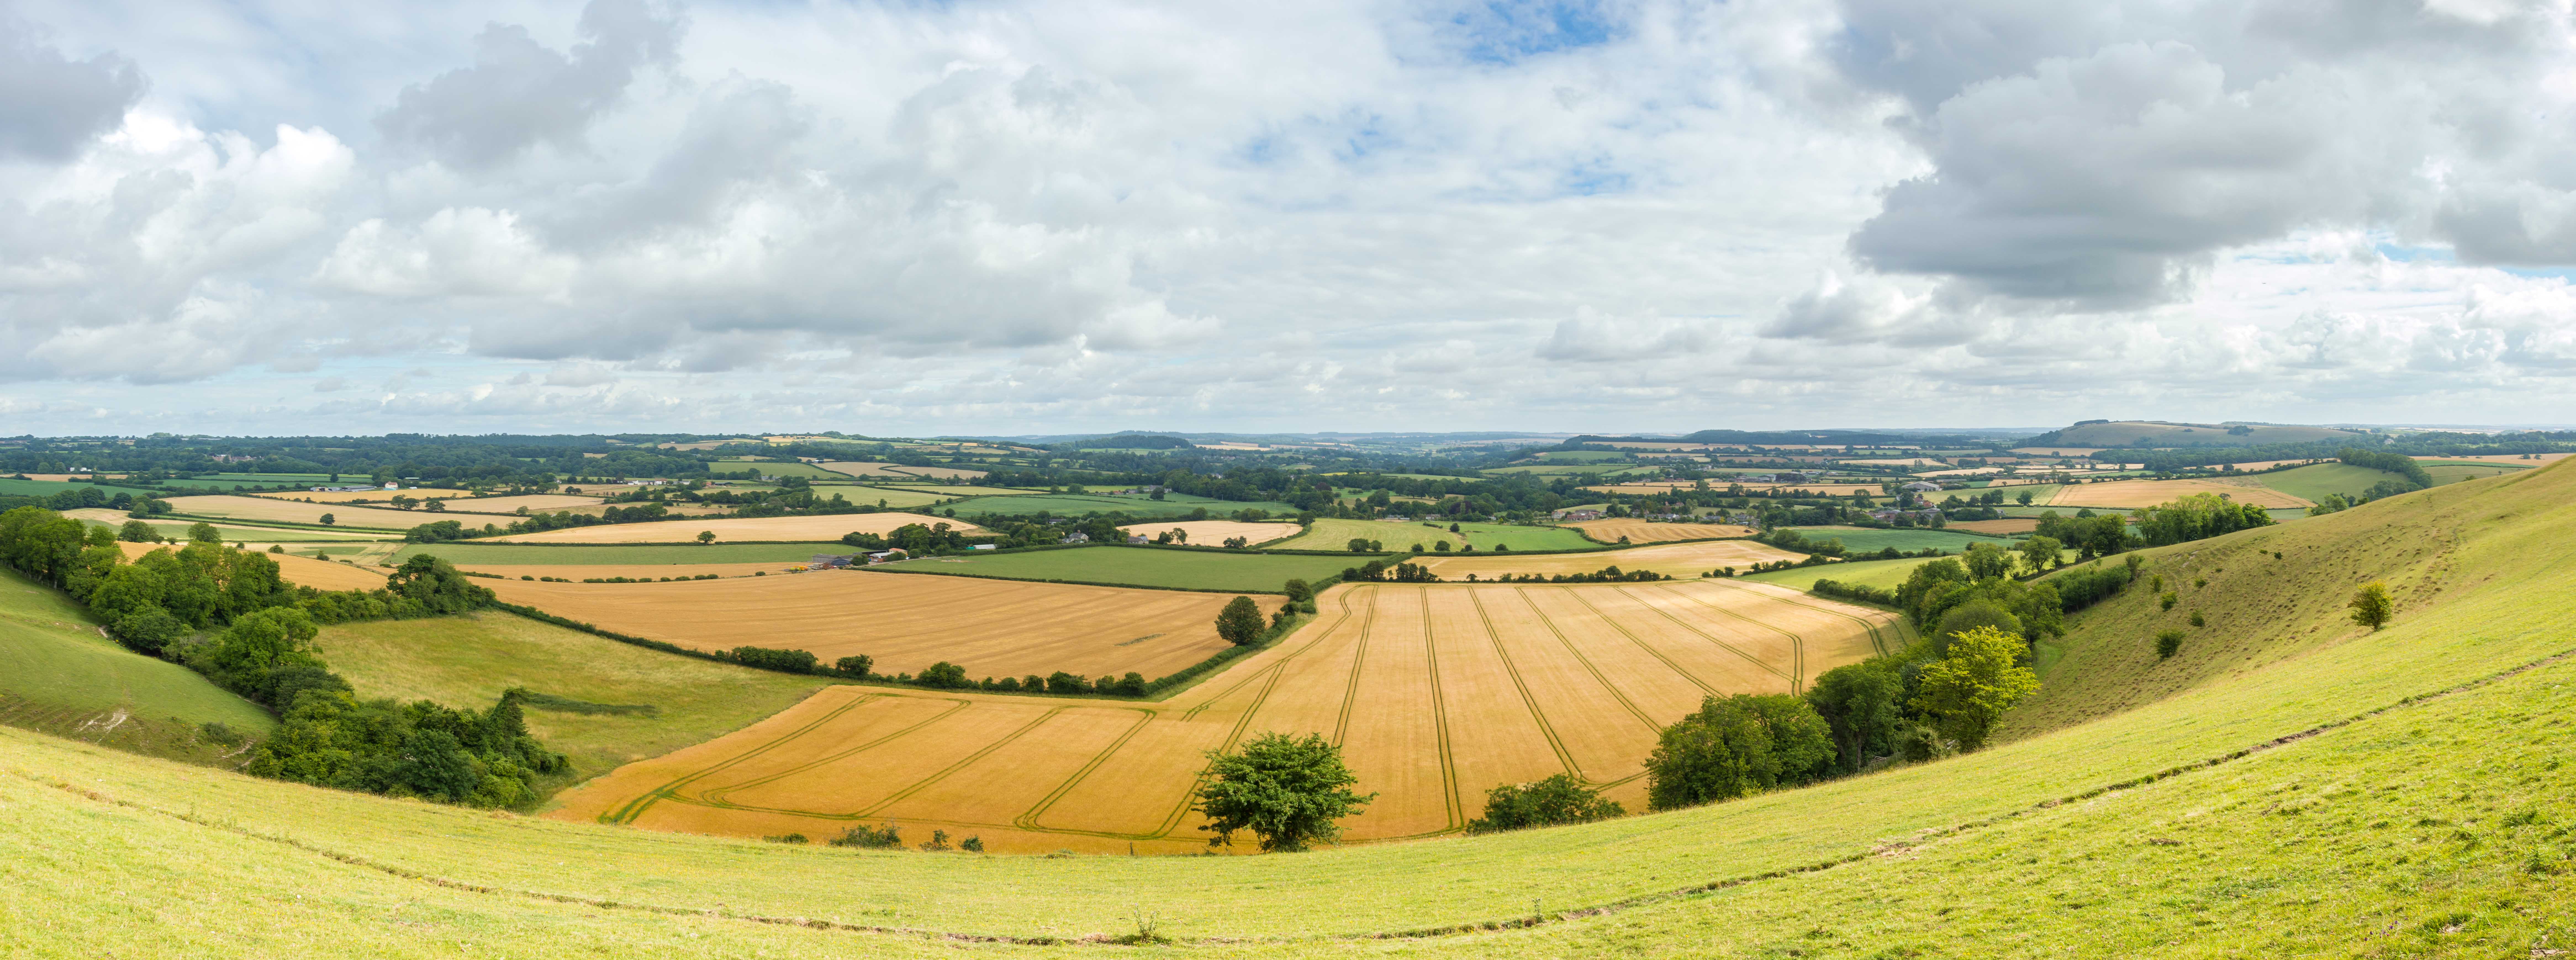
landscape, field, farm, photography, meadow, prairie, hill, valley, panorama, pasture, soil, nikon, agriculture, plain, hills, july, grassland, plateau, dorset, downs, shaftesbury, melbury, rural area